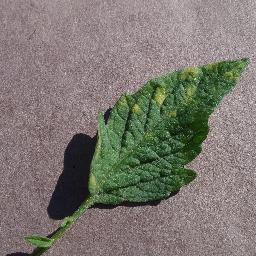
Label: Tomato___Leaf_Mold